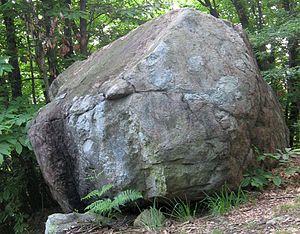
L'amphithéâtre morainique d’Ivrée est un relief de moraine d’origine glaciaire situé dans le Canavais, intéressant administrativement la province de Turin et plus marginalement, celles de Biella et de Verceil, région du Piémont en Italie.